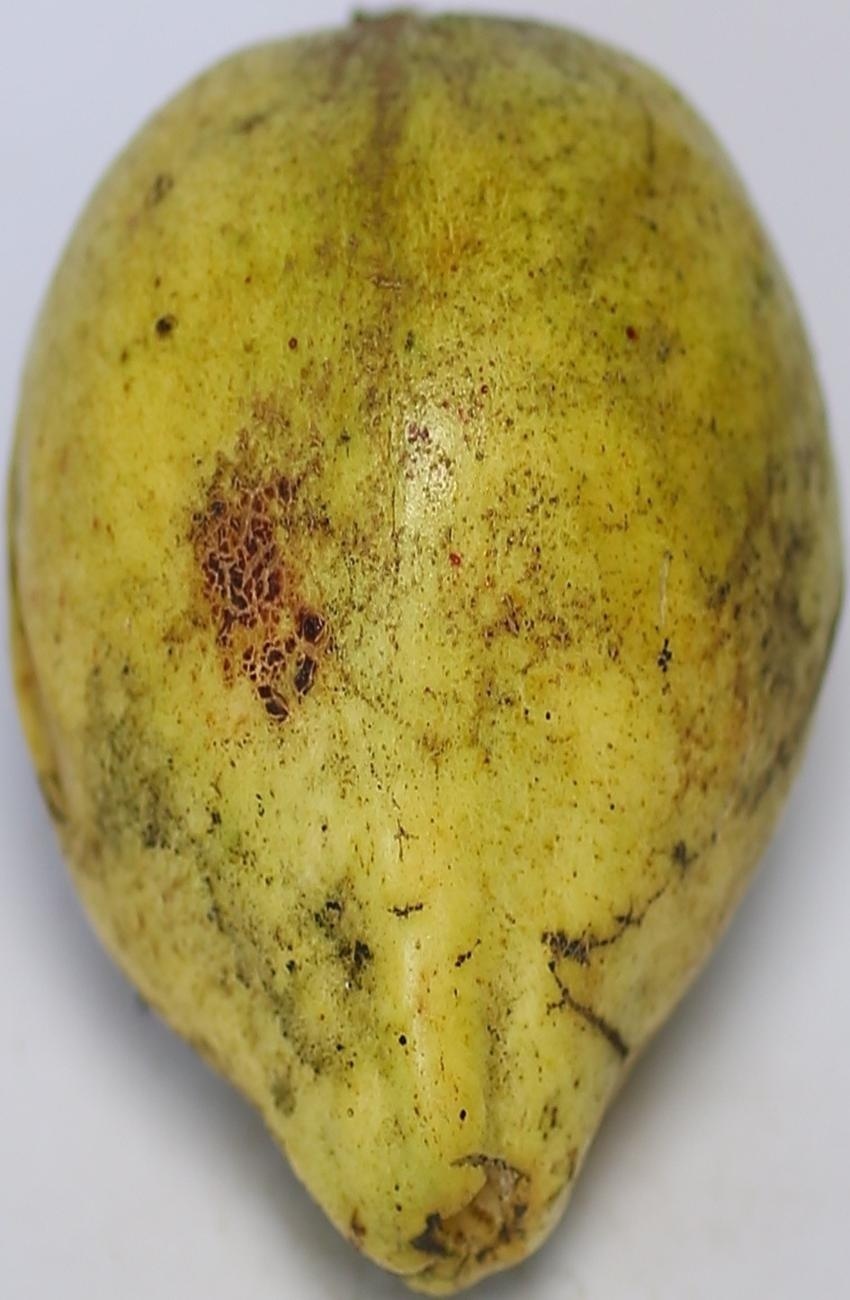
Maturity: mature-green
Variety: riyali